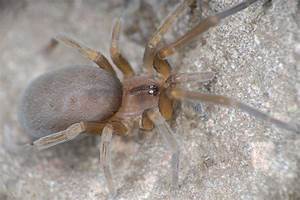
Label: spider